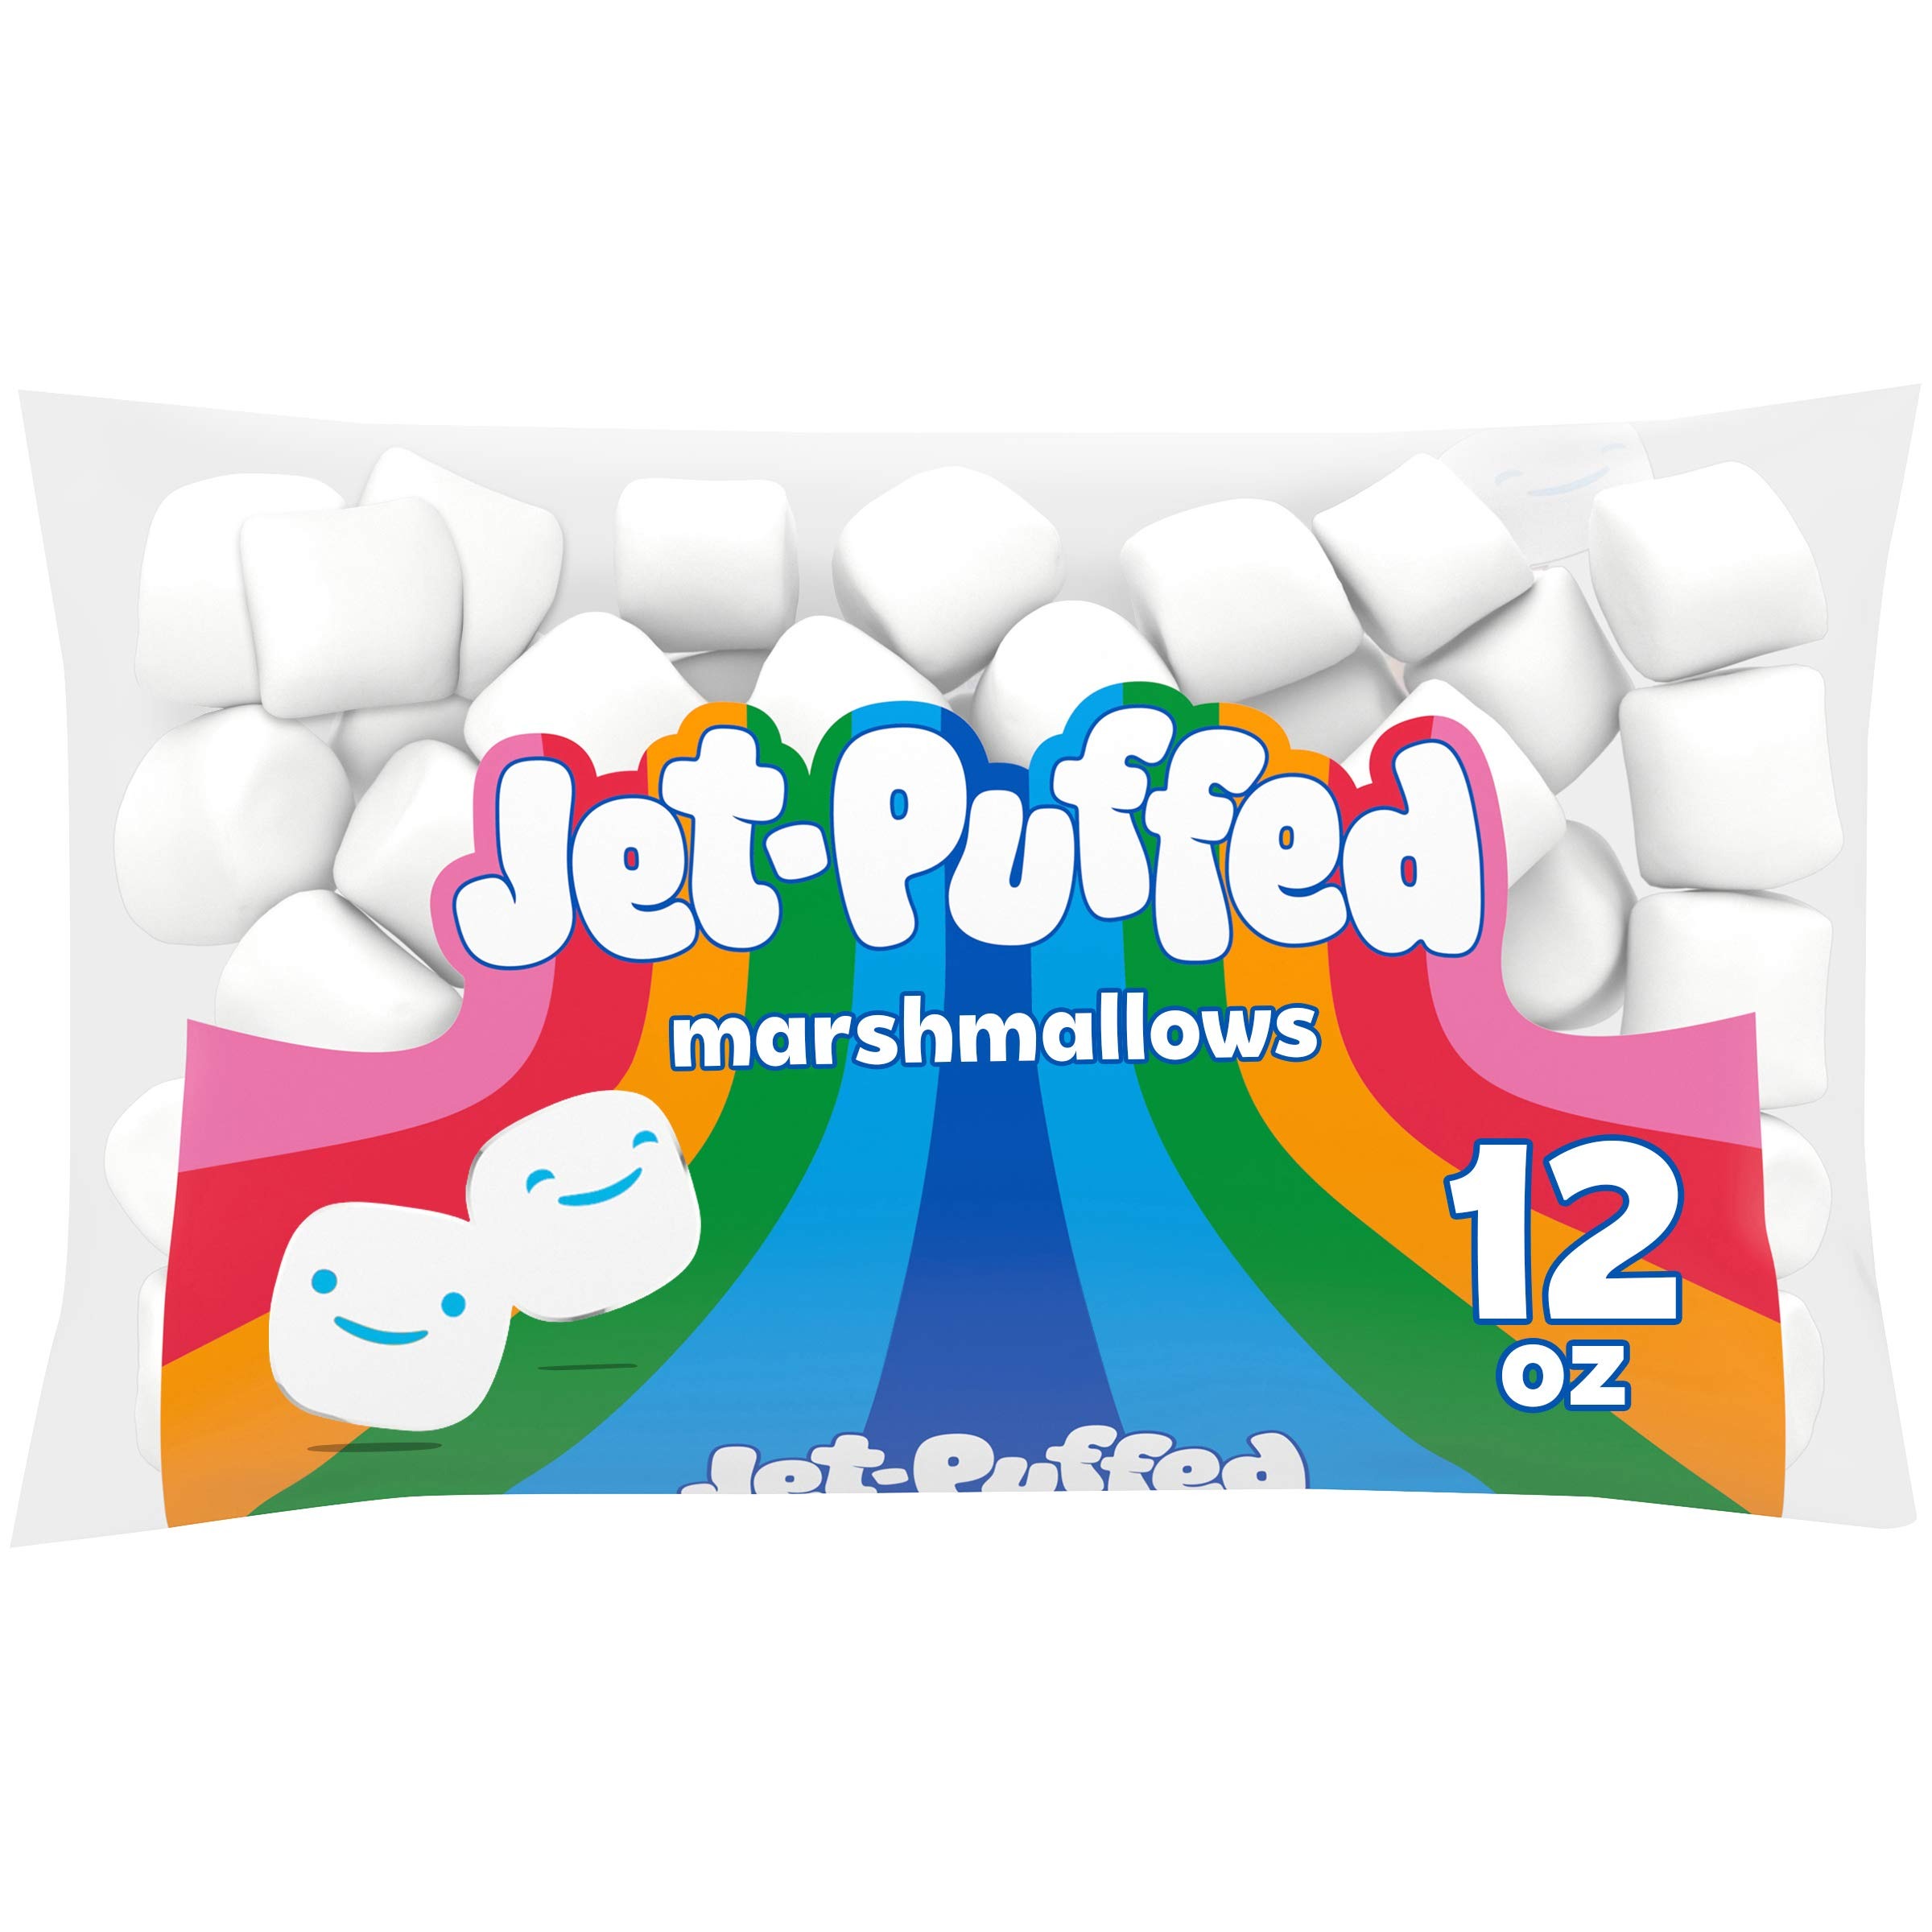
Item Name: Jet-Puffed Marshmallows (12 oz Bags, Pack of 18)
Bullet Point 1: Eighteen 12 oz bags of Jet-Puffed Marshmallows
Bullet Point 2: Jet-Puffed Marshmallows are a delicious and versatile dessert topping
Bullet Point 3: Classic marshmallows deliver the sweet taste and fluffy texture you know and love
Bullet Point 4: Fat free snack contains 0 g of trans fat and 0 g of total fat per serving
Bullet Point 5: Perfect marshmallows for smores
Value: 216.0
Unit: Ounce

Price: 1.99